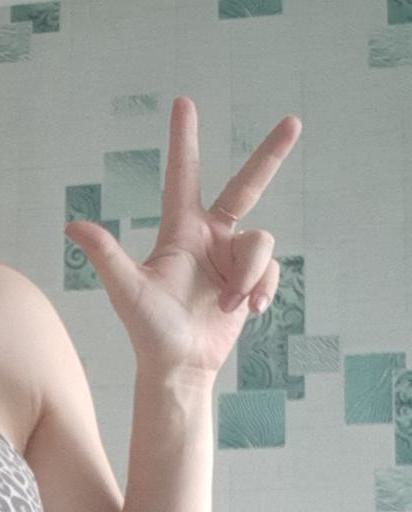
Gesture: three2